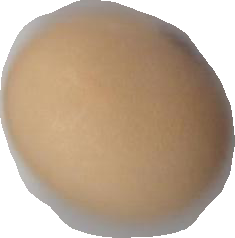
Variety: Anjasmoro